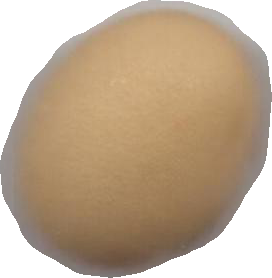
Variety: Dega